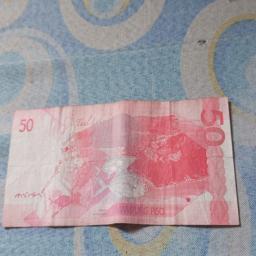
Label: 50_Back